North Cornwall Railway

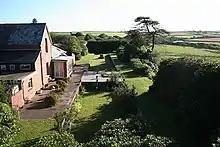
The old station of Tresmeer

Tresmeer "(231m 29ch)"; Tresmeer station was located in a nearby hamlet, Splatt, and was the closest station to Crackington Haven; this kept passenger numbers up until a bus from Launceston started running in 1935. The station was due to open on 1 July 1892 but a landslip in an adjacent cutting delayed this until 28 July. As at all stations on the line there was a passing loop here, with the station building on the down platform and signal box on the up platform. A single siding behind the down platform gave access to a goods shed and loading dock; goods facilities officially ceased in September 1964 although the line to the loading dock had been removed three months earlier. The siding and passing loop were officially taken out of use on 14 November 1964, with the station becoming unstaffed on 6 January 1965. The station closed on 3 October 1966. The station is now a guest house.